Whyte Museum

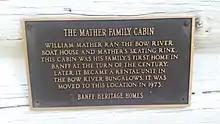
Mather Family Cabin

Welcoming visitors to the town of Banff is the face of the legendary guide Bill Peyto. Ebenezer William Peyto came to Banff from England in the early 1890s. Peyto, a prospector, hunter-trapper, warden and guide, used this cabin to store his outfitting and trapping supplies. With Peyto's cabin as well as those of Jack Sinclair, Jimmy Simpson, and Fred Ballard, this property by the Bow River became Banff's outfitting and guiding center. In the 1930s Peter and Catherine Whyte moved the cabin closer to their house and used it to house their Stoney friends while painting portraits.